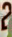
Number: 2